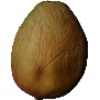
Label: Papaya 1